Killer cell immunoglobulin-like receptor 2DL3

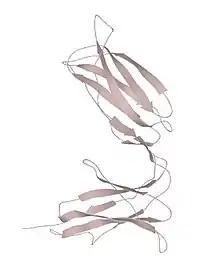

KIR2DL3, Killer cell immunoglobulin-like receptor 2DL3 is a transmembrane glycoprotein expressed by the natural killer cells and the subsets of the T cells. The KIR genes are polymorphic, which means that they have many different alleles. The KIR genes are also extremely homologous, which means that they are similar in position, structure and evolutionary origin, but not necessarily in function.